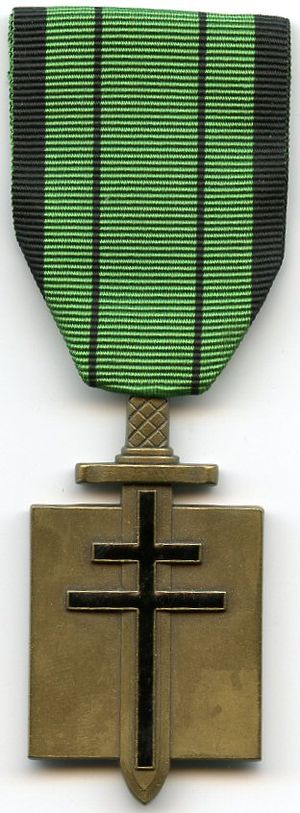
Befrielsesordenen
Ordenstegnet for Croix de la Libération
Ordre de la Libération er en fransk, militær orden. Den blev indstiftet 16. november 1940 i Brazzaville af general Charles de Gaulle som belønning for militær eller civil indsats for Frankrigs befrielse under den anden verdenskrig. De Gaulle var ordenens stormester fram til sin død i 1970. Statutterne blev givet i London 29. januar 1941. Ordenen blev efter befrielsen officielt stadfæstet 10. august 1945. Ordre de la Libération rangerer efter Æreslegionen, men foran Ordre national du Mérite.